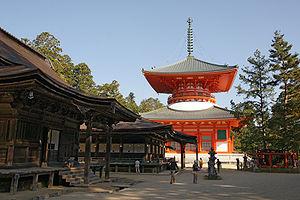
Les 100 paysages de l'ère Heisei sont une sélection de paysages du Japon effectuée par le journal japonais Yomiuri shinbun en 2009.